Brandon Cruz

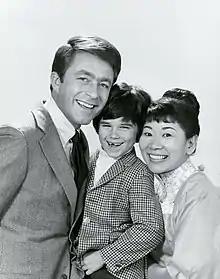
Cruz (center) with "The Courtship of Eddie's Father" co-stars Bill Bixby and Miyoshi Umeki

At age seven, he auditioned for and won his breakthrough role as Eddie Corbett in the television series "The Courtship of Eddie's Father", which aired from 1969 to 1972. Co-star Bill Bixby and Cruz spent considerable time together, especially when the show was on hiatus, prompting Cruz to tell "American Profile" magazine "Bill Bixby was like my second father." Cruz is the last living cast member of the series following co-star Kristina Holland’s death in 2023.